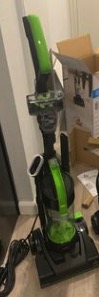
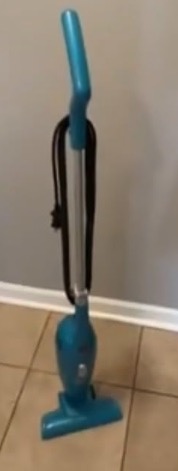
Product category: items_vacuum
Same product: no